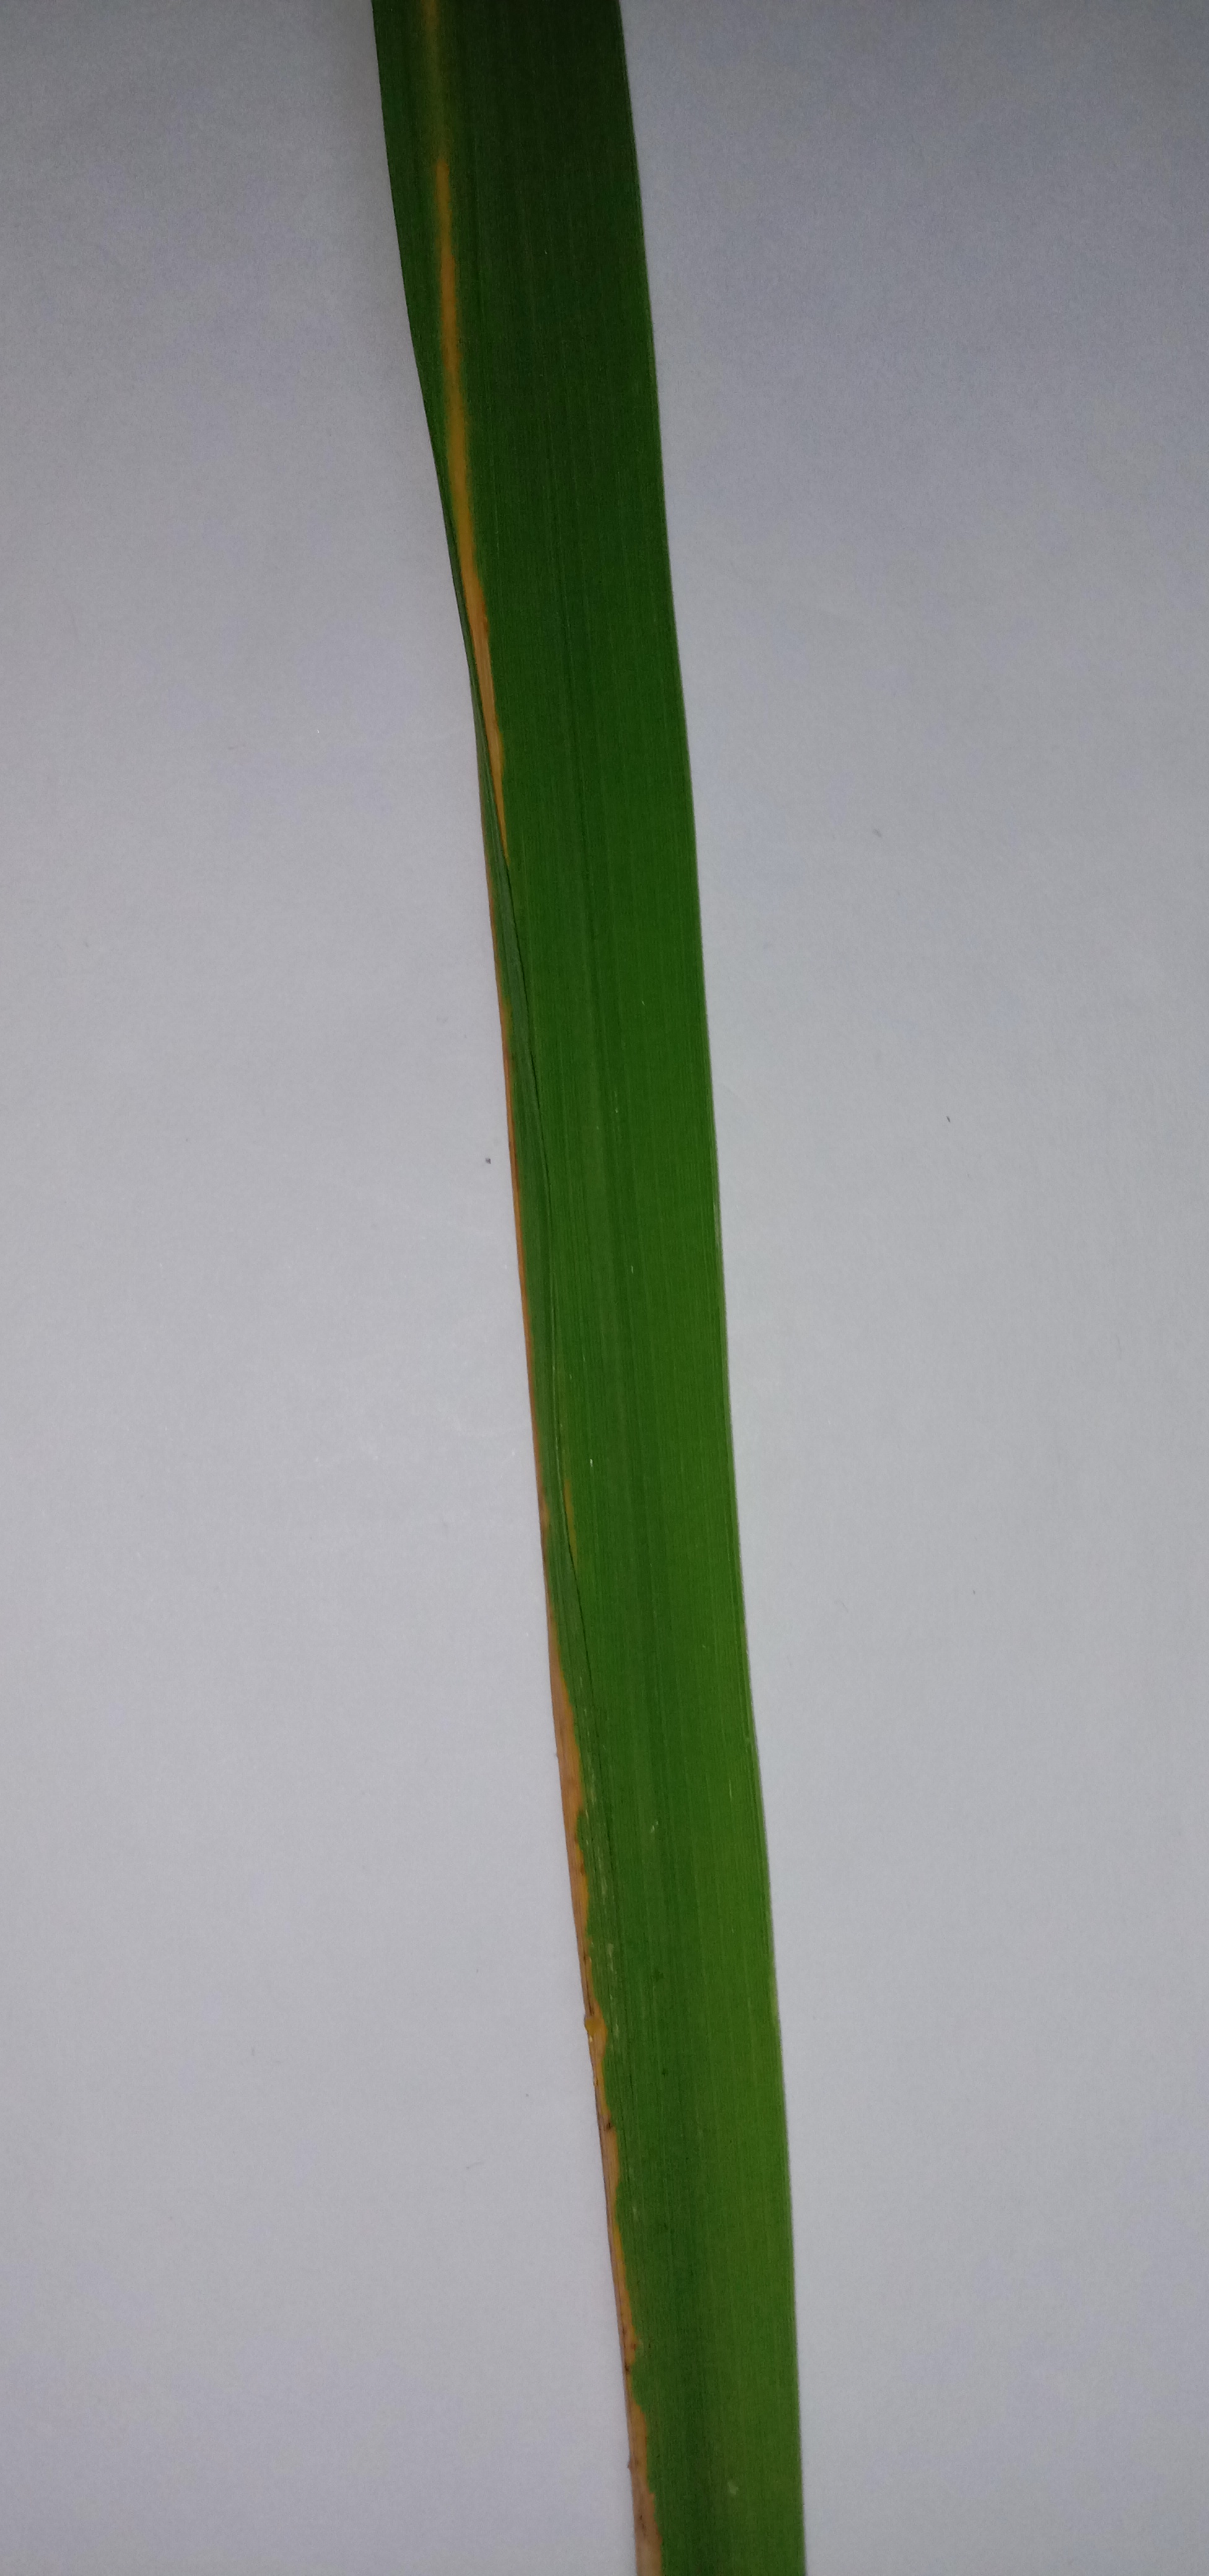
Label: Rice___Leaf_Blast